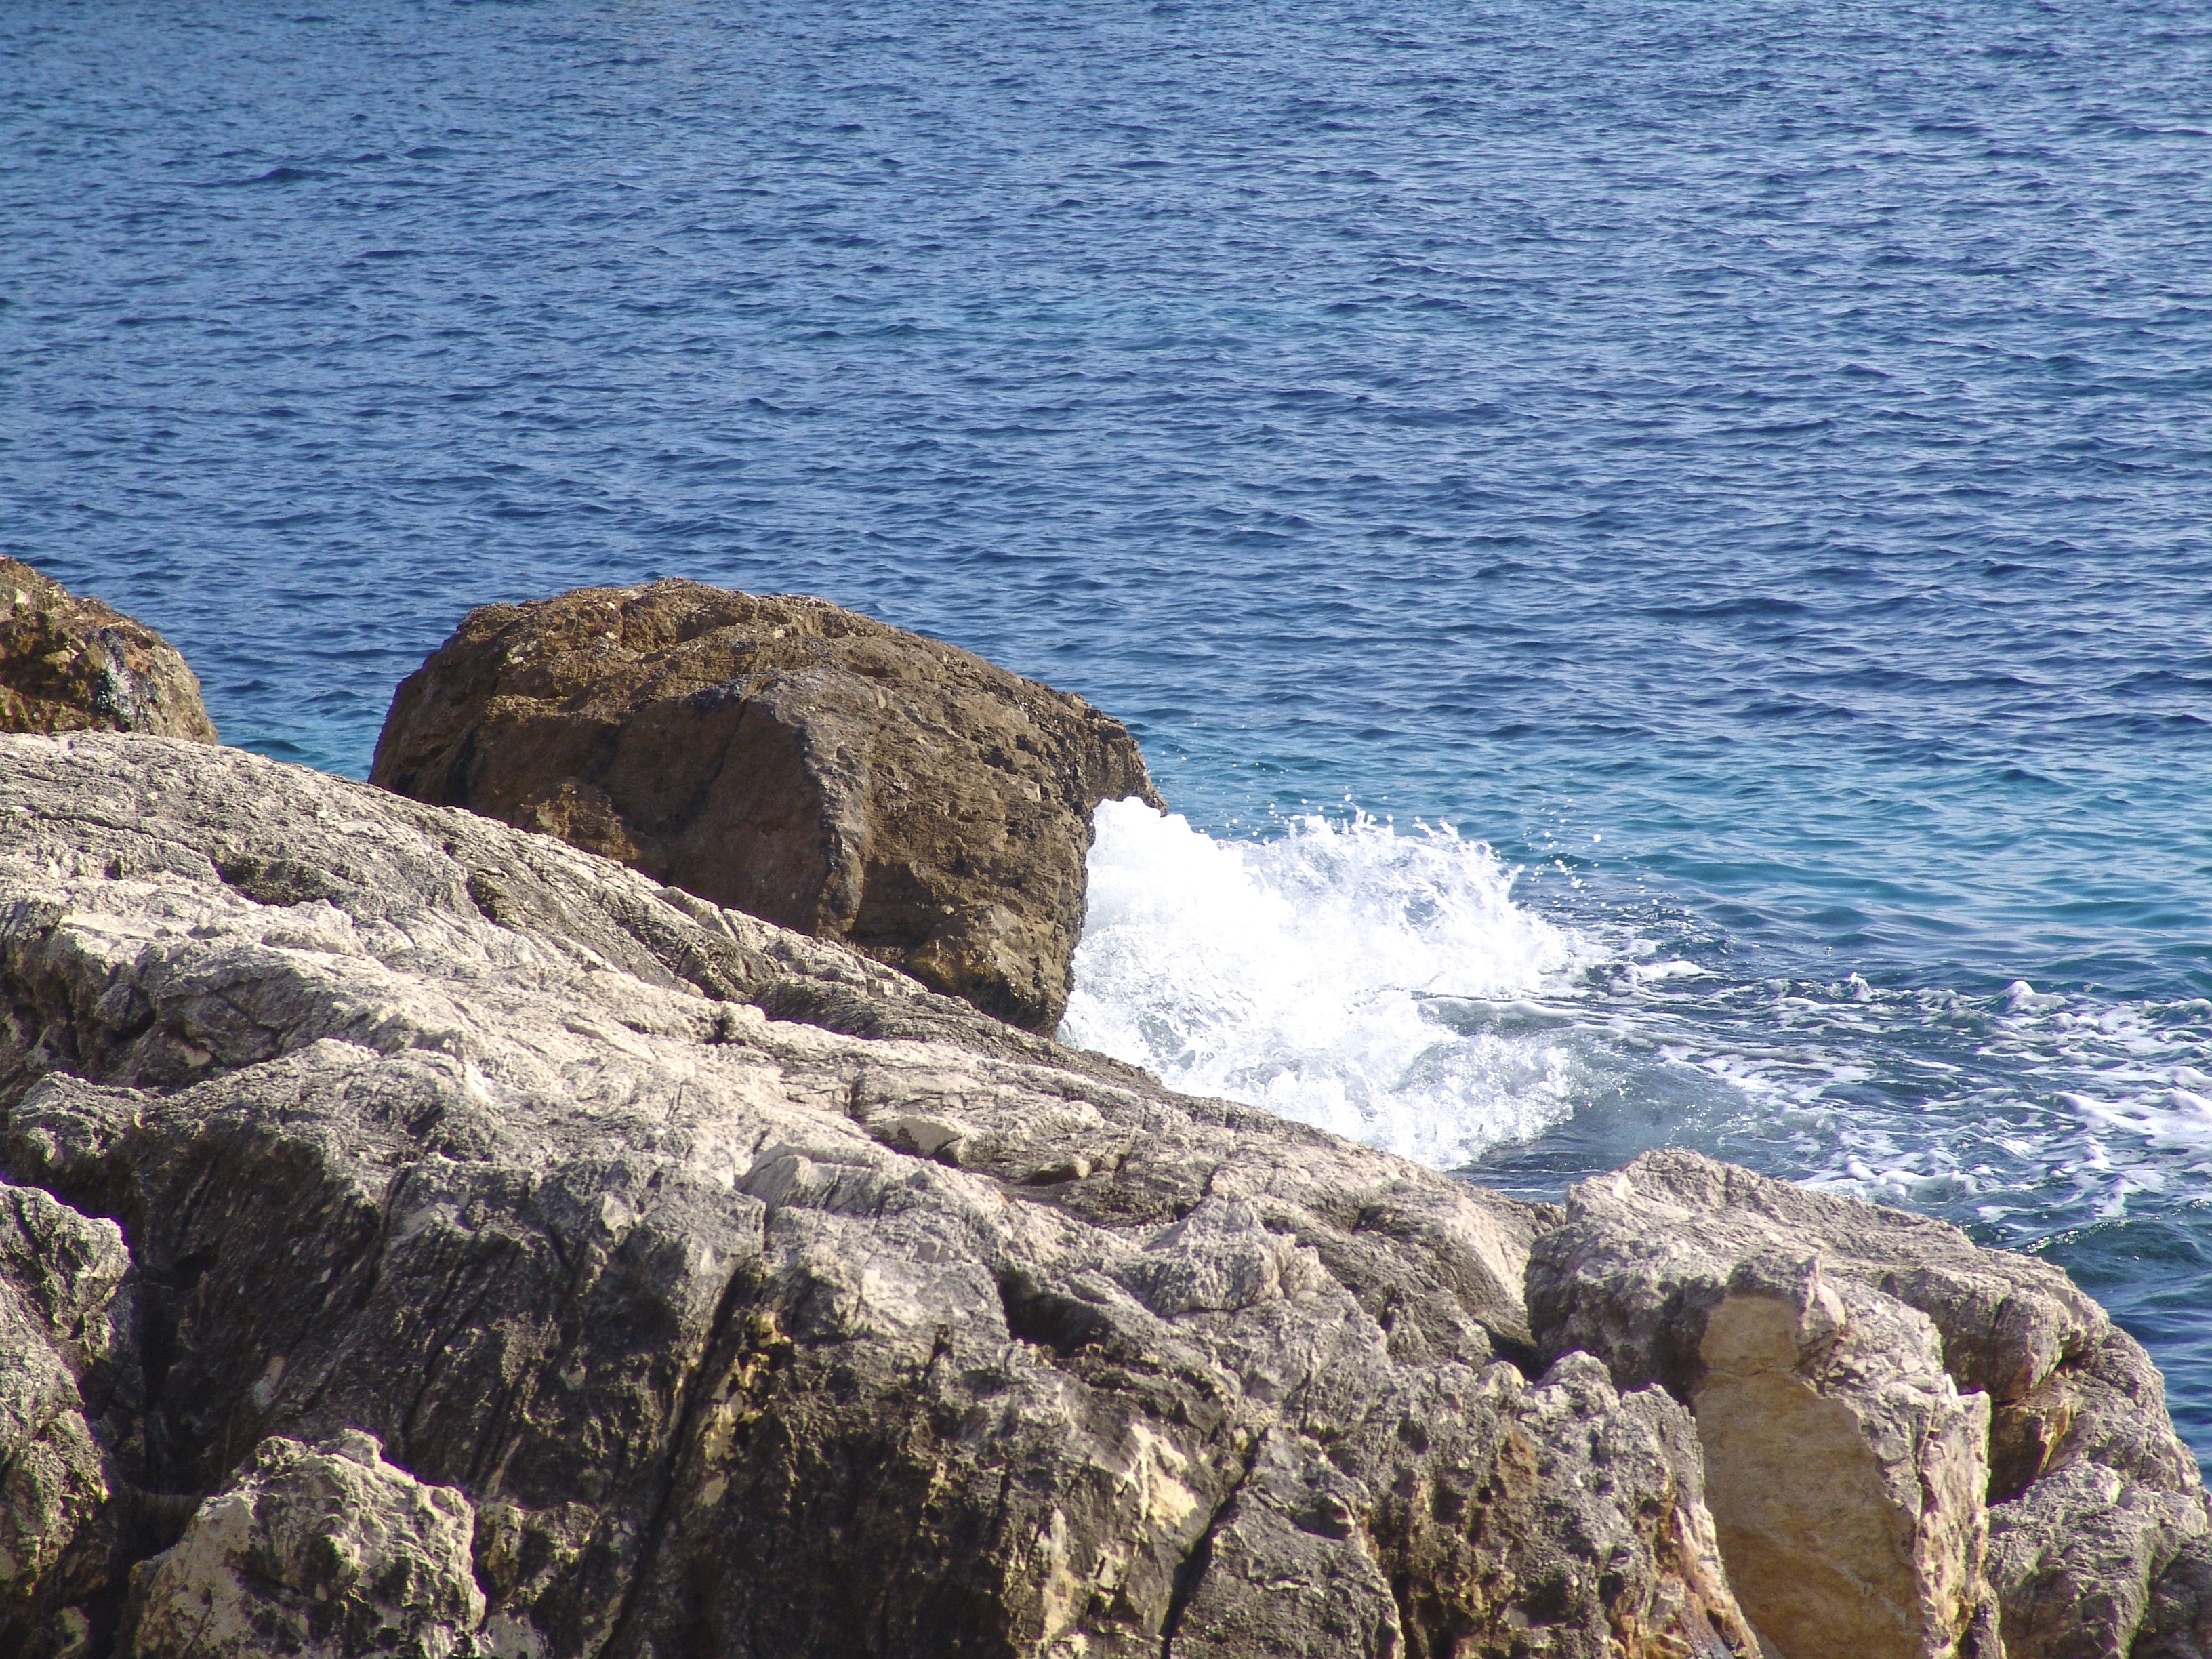
beach, sea, coast, water, nature, rock, ocean, horizon, shore, wave, formation, cliff, surf, cove, tower, bay, blue, stack, terrain, material, stones, geology, cape, islet, wind wave